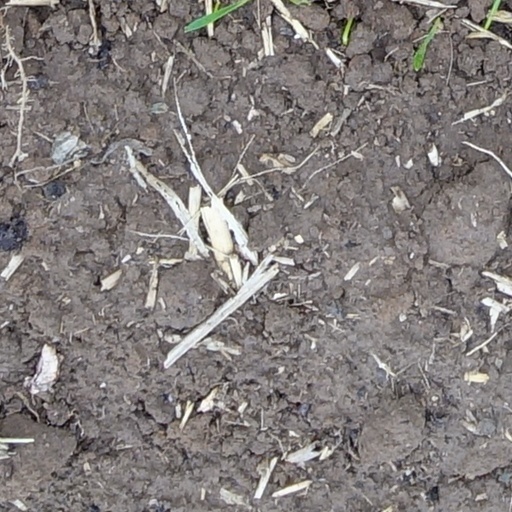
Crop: wheat